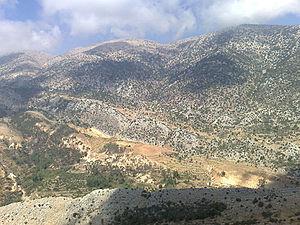
Mazraat el Chouf est un village de la région du Chouf au Liban. Il est peuplé majoritairement de Druzes et de Maronites. La population est de 6923 habitants.